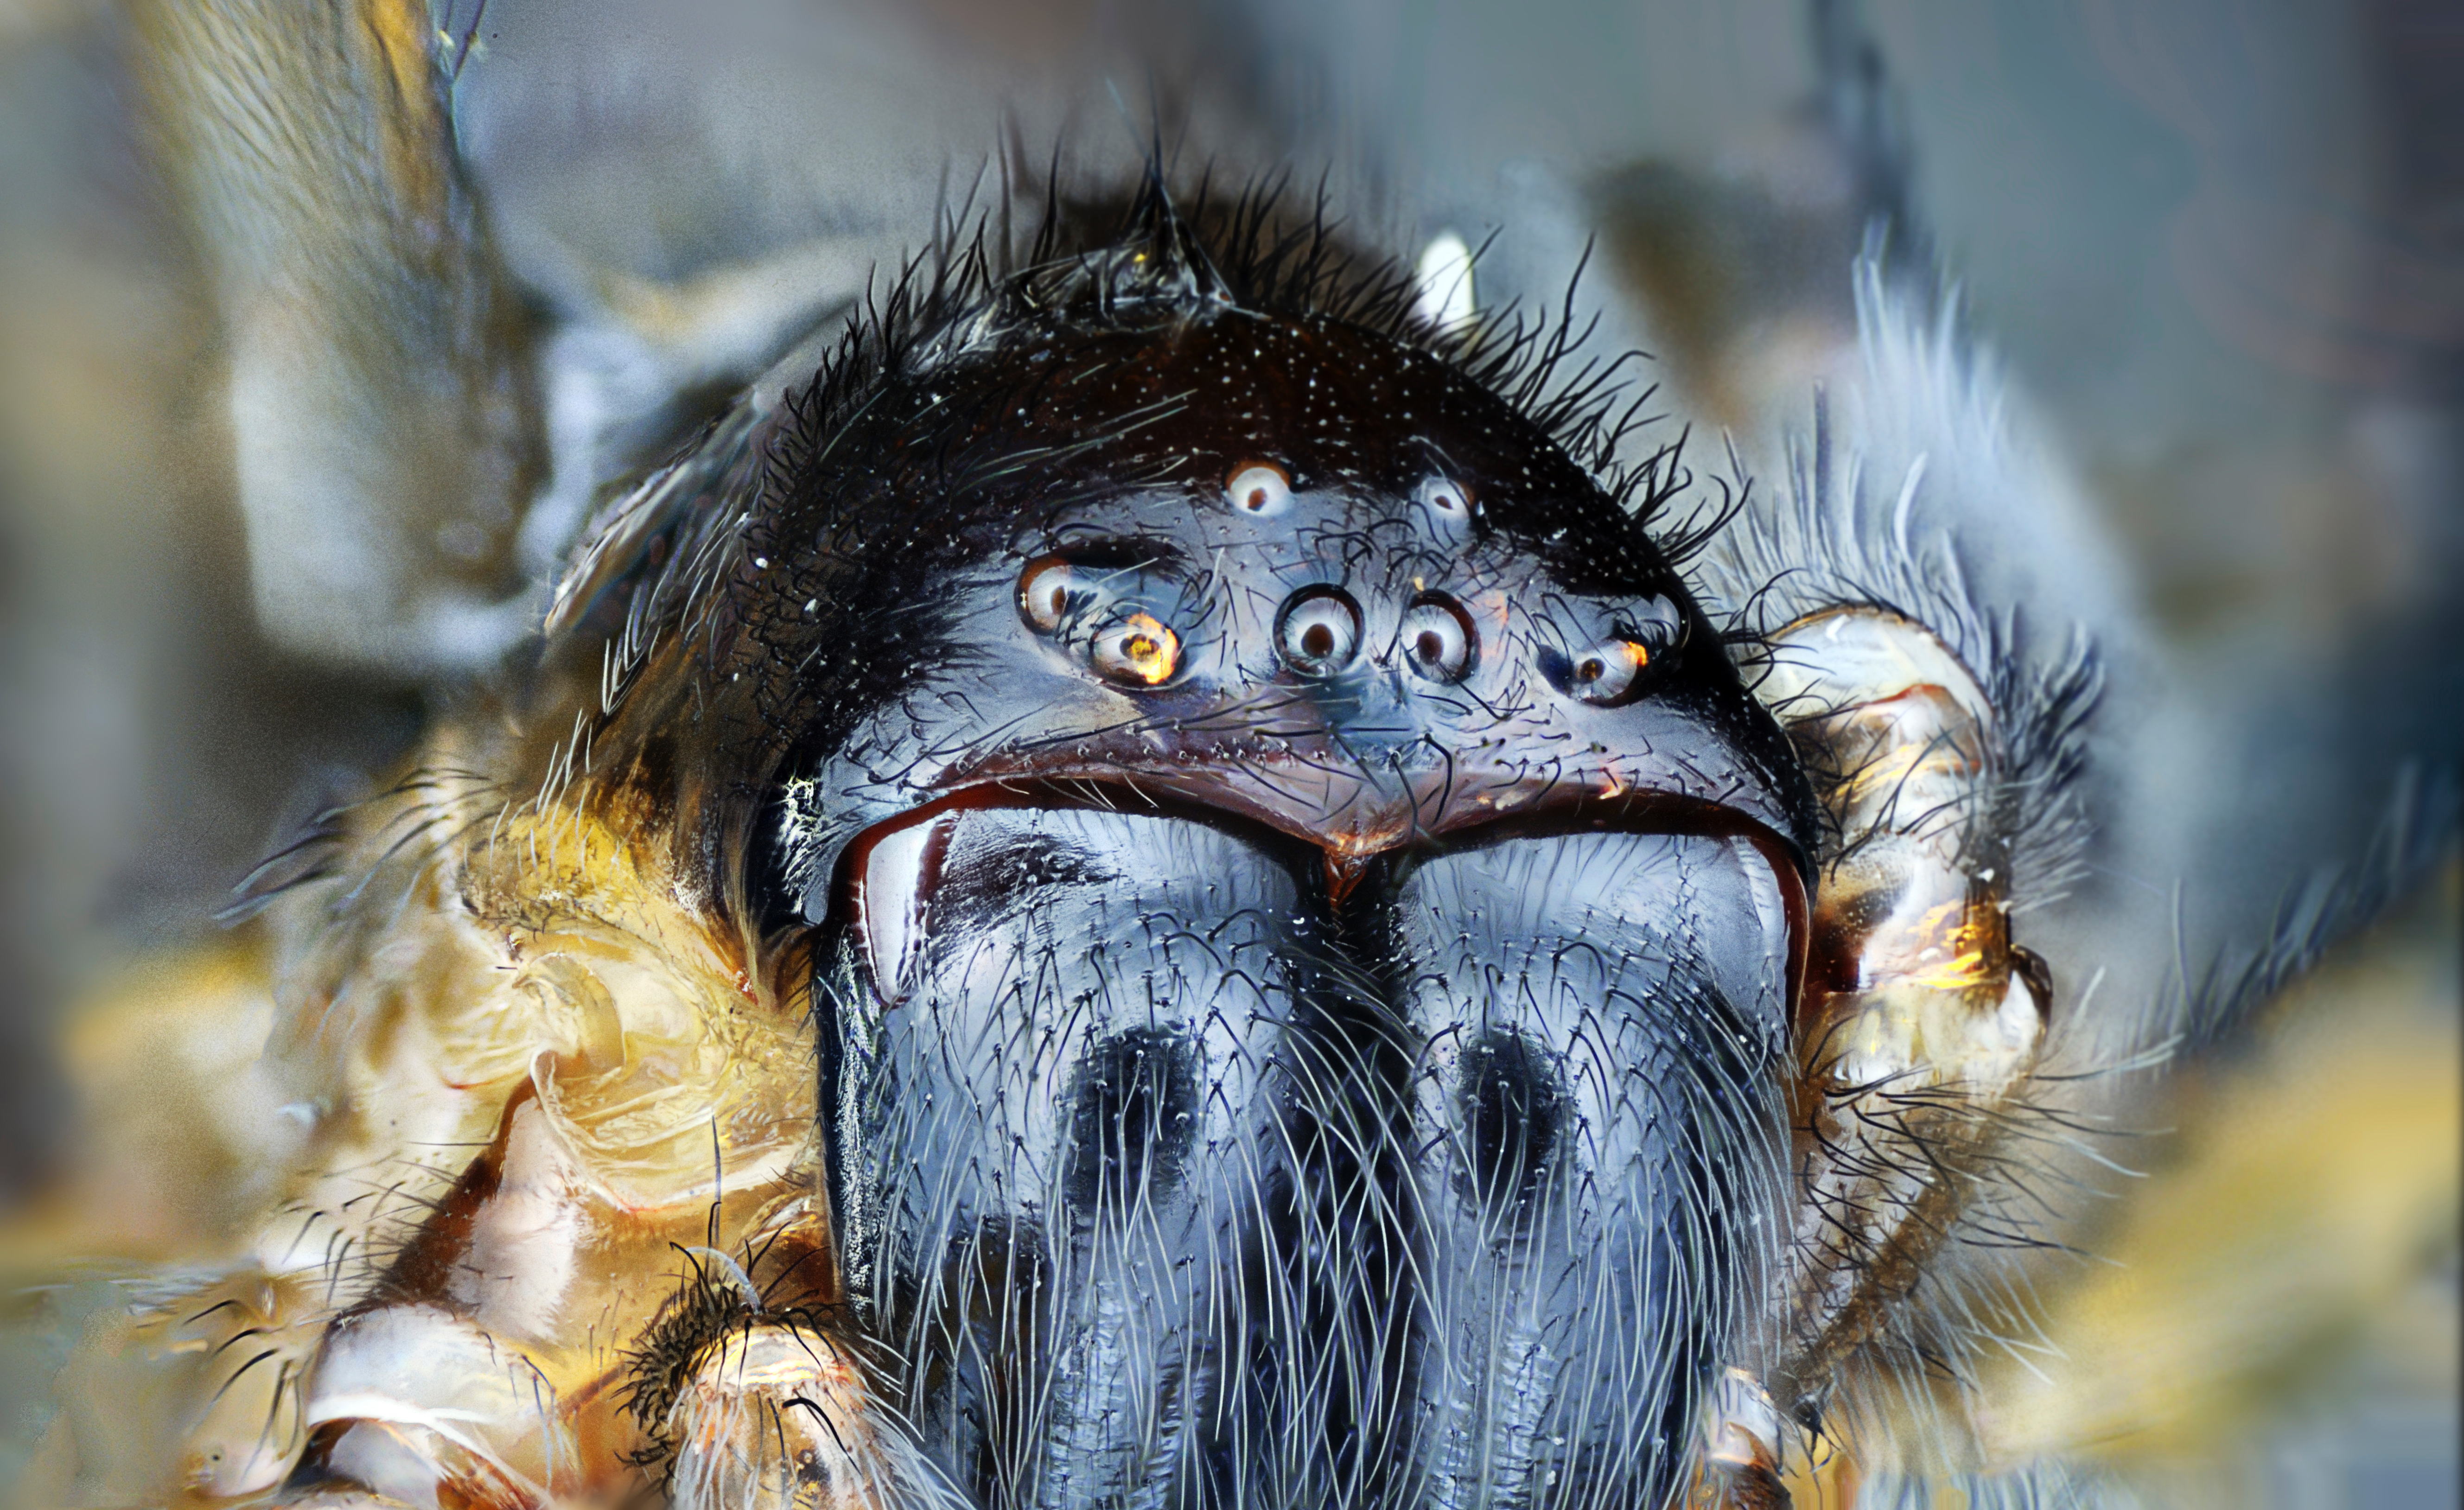
photography, wildlife, fauna, primate, invertebrate, chimpanzee, close up, spider, face, eye, macro photography, mecro